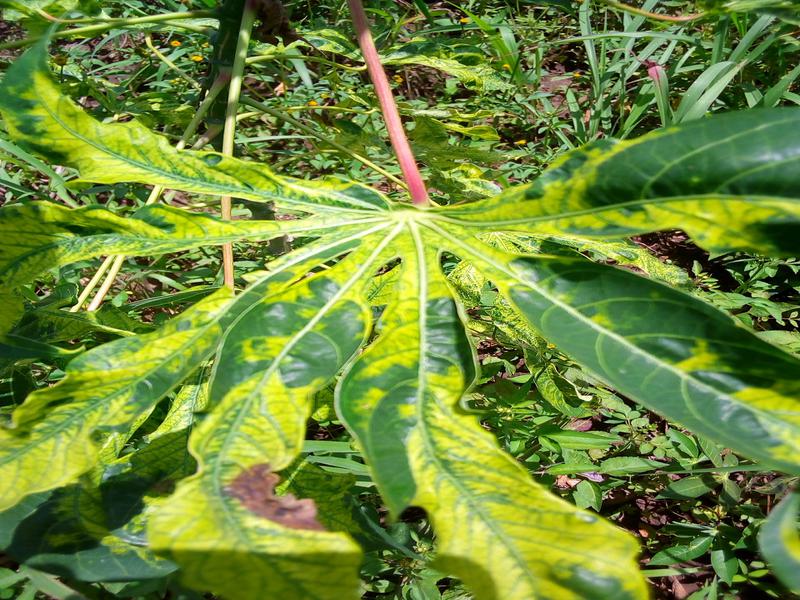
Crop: cassava
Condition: mosaic_disease